Zhanghenglong

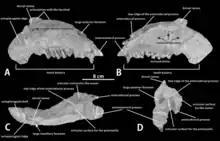
Maxilla of the type specimen

In 2011, at Zhoujiagou in Henan the remains were uncovered of a euornithopod.